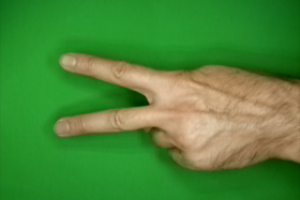
Label: scissors